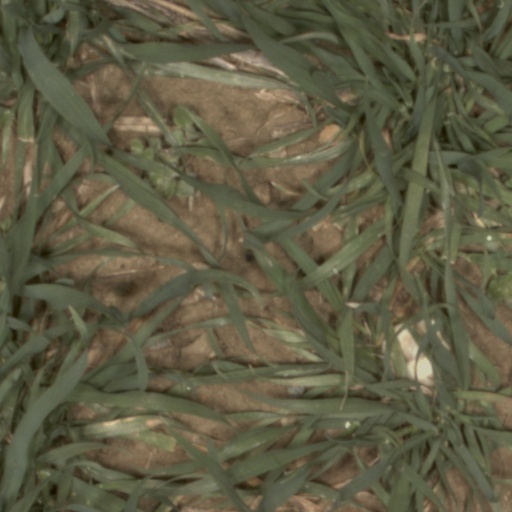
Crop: wheat